Nagoya Castle

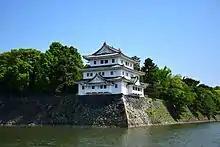
Northwest Turret

After the deployment of a garrison of the Imperial Army in 1872, the whole Sannomaru enceinte of the castle was placed under their control in 1874. The warehouse was probably constructed in 1880 (Meiji 13) as an army ammunition depot. It was named after General Nogi Maresuke, who was posted to Nagoya during the early Meiji era (1868–1912). It is the only warehouse that has survived in the Ofukemaru.